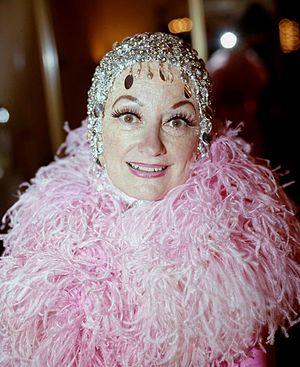
Phyllis Ada Driver, plus connue sous le nom de Phyllis Diller, était une humoriste américaine née le 17 juillet 1917 à Lima dans l'Ohio et morte le 20 août 2012 à Los Angeles.